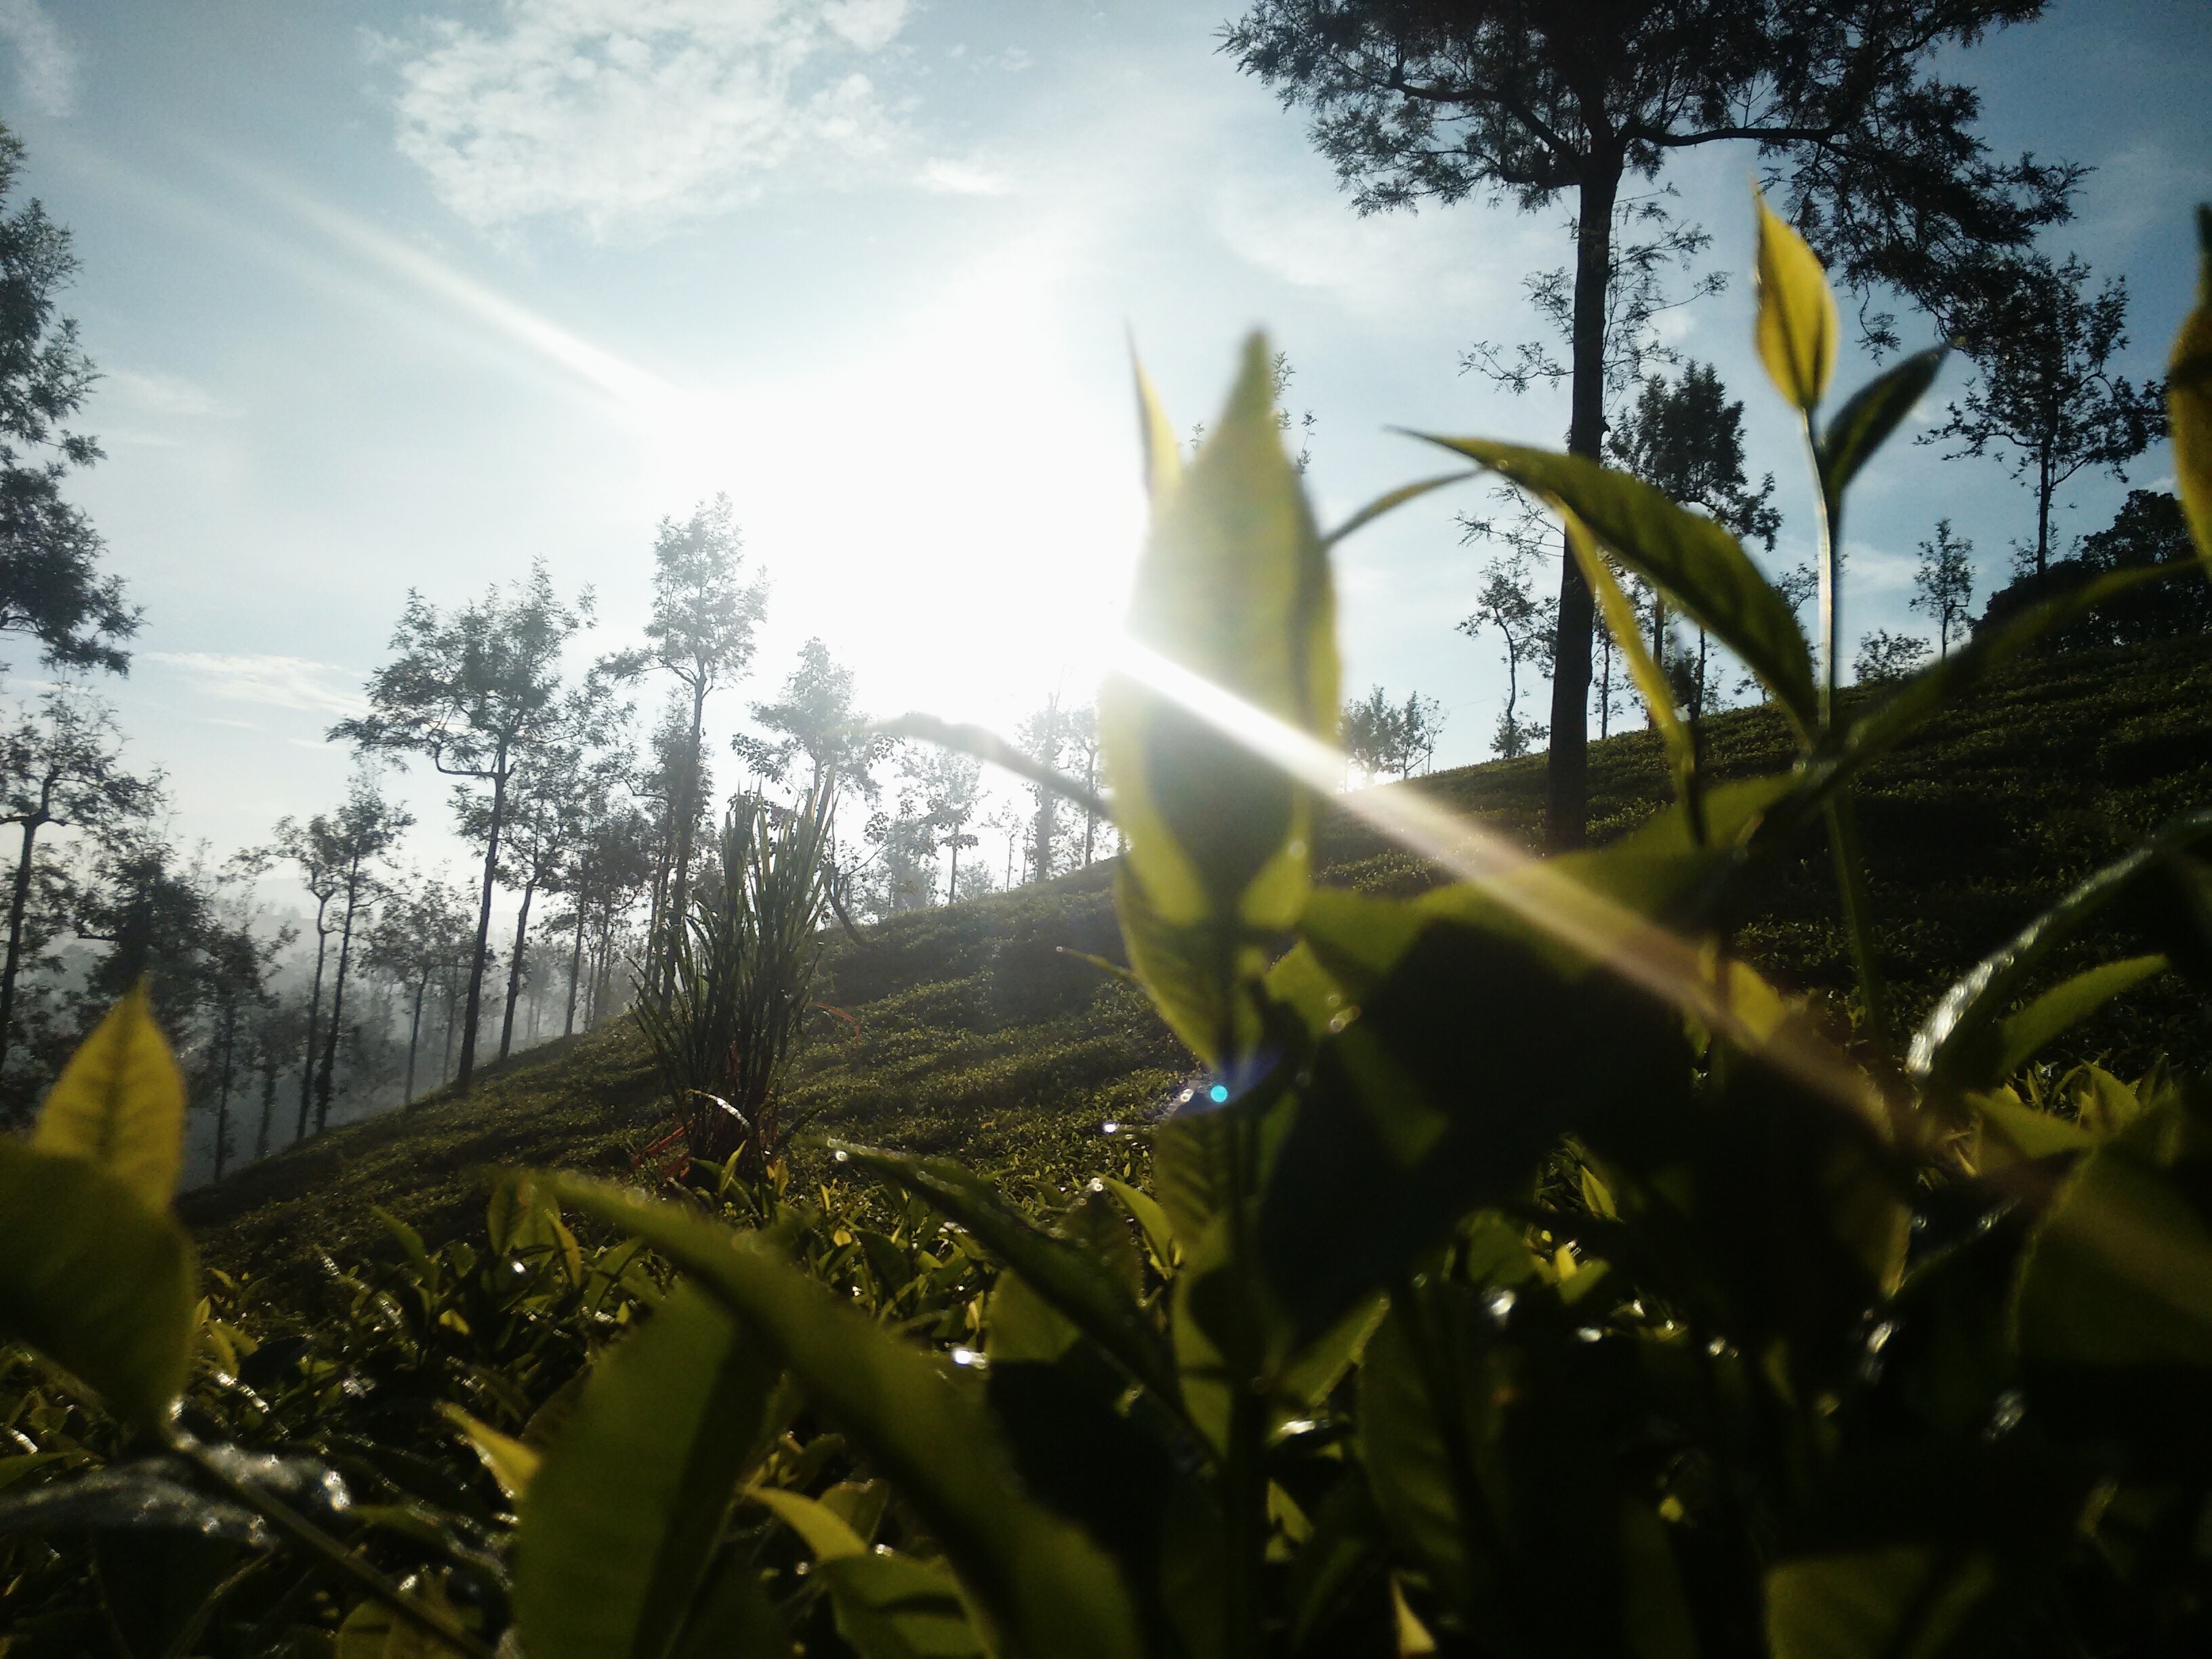
tree, nature, forest, grass, light, plant, sky, sunlight, morning, leaf, flower, green, jungle, agriculture, flora, rainforest, tropics